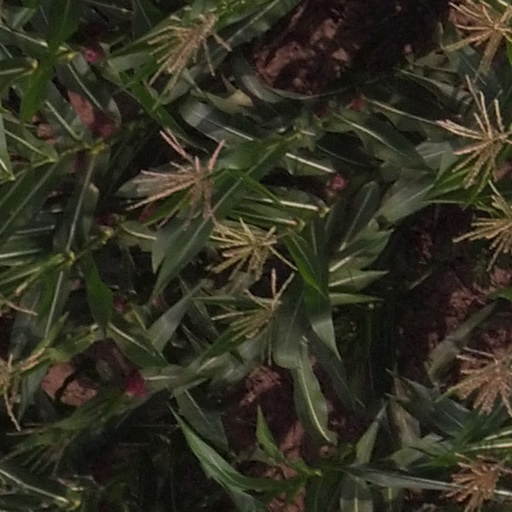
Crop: maize; corn